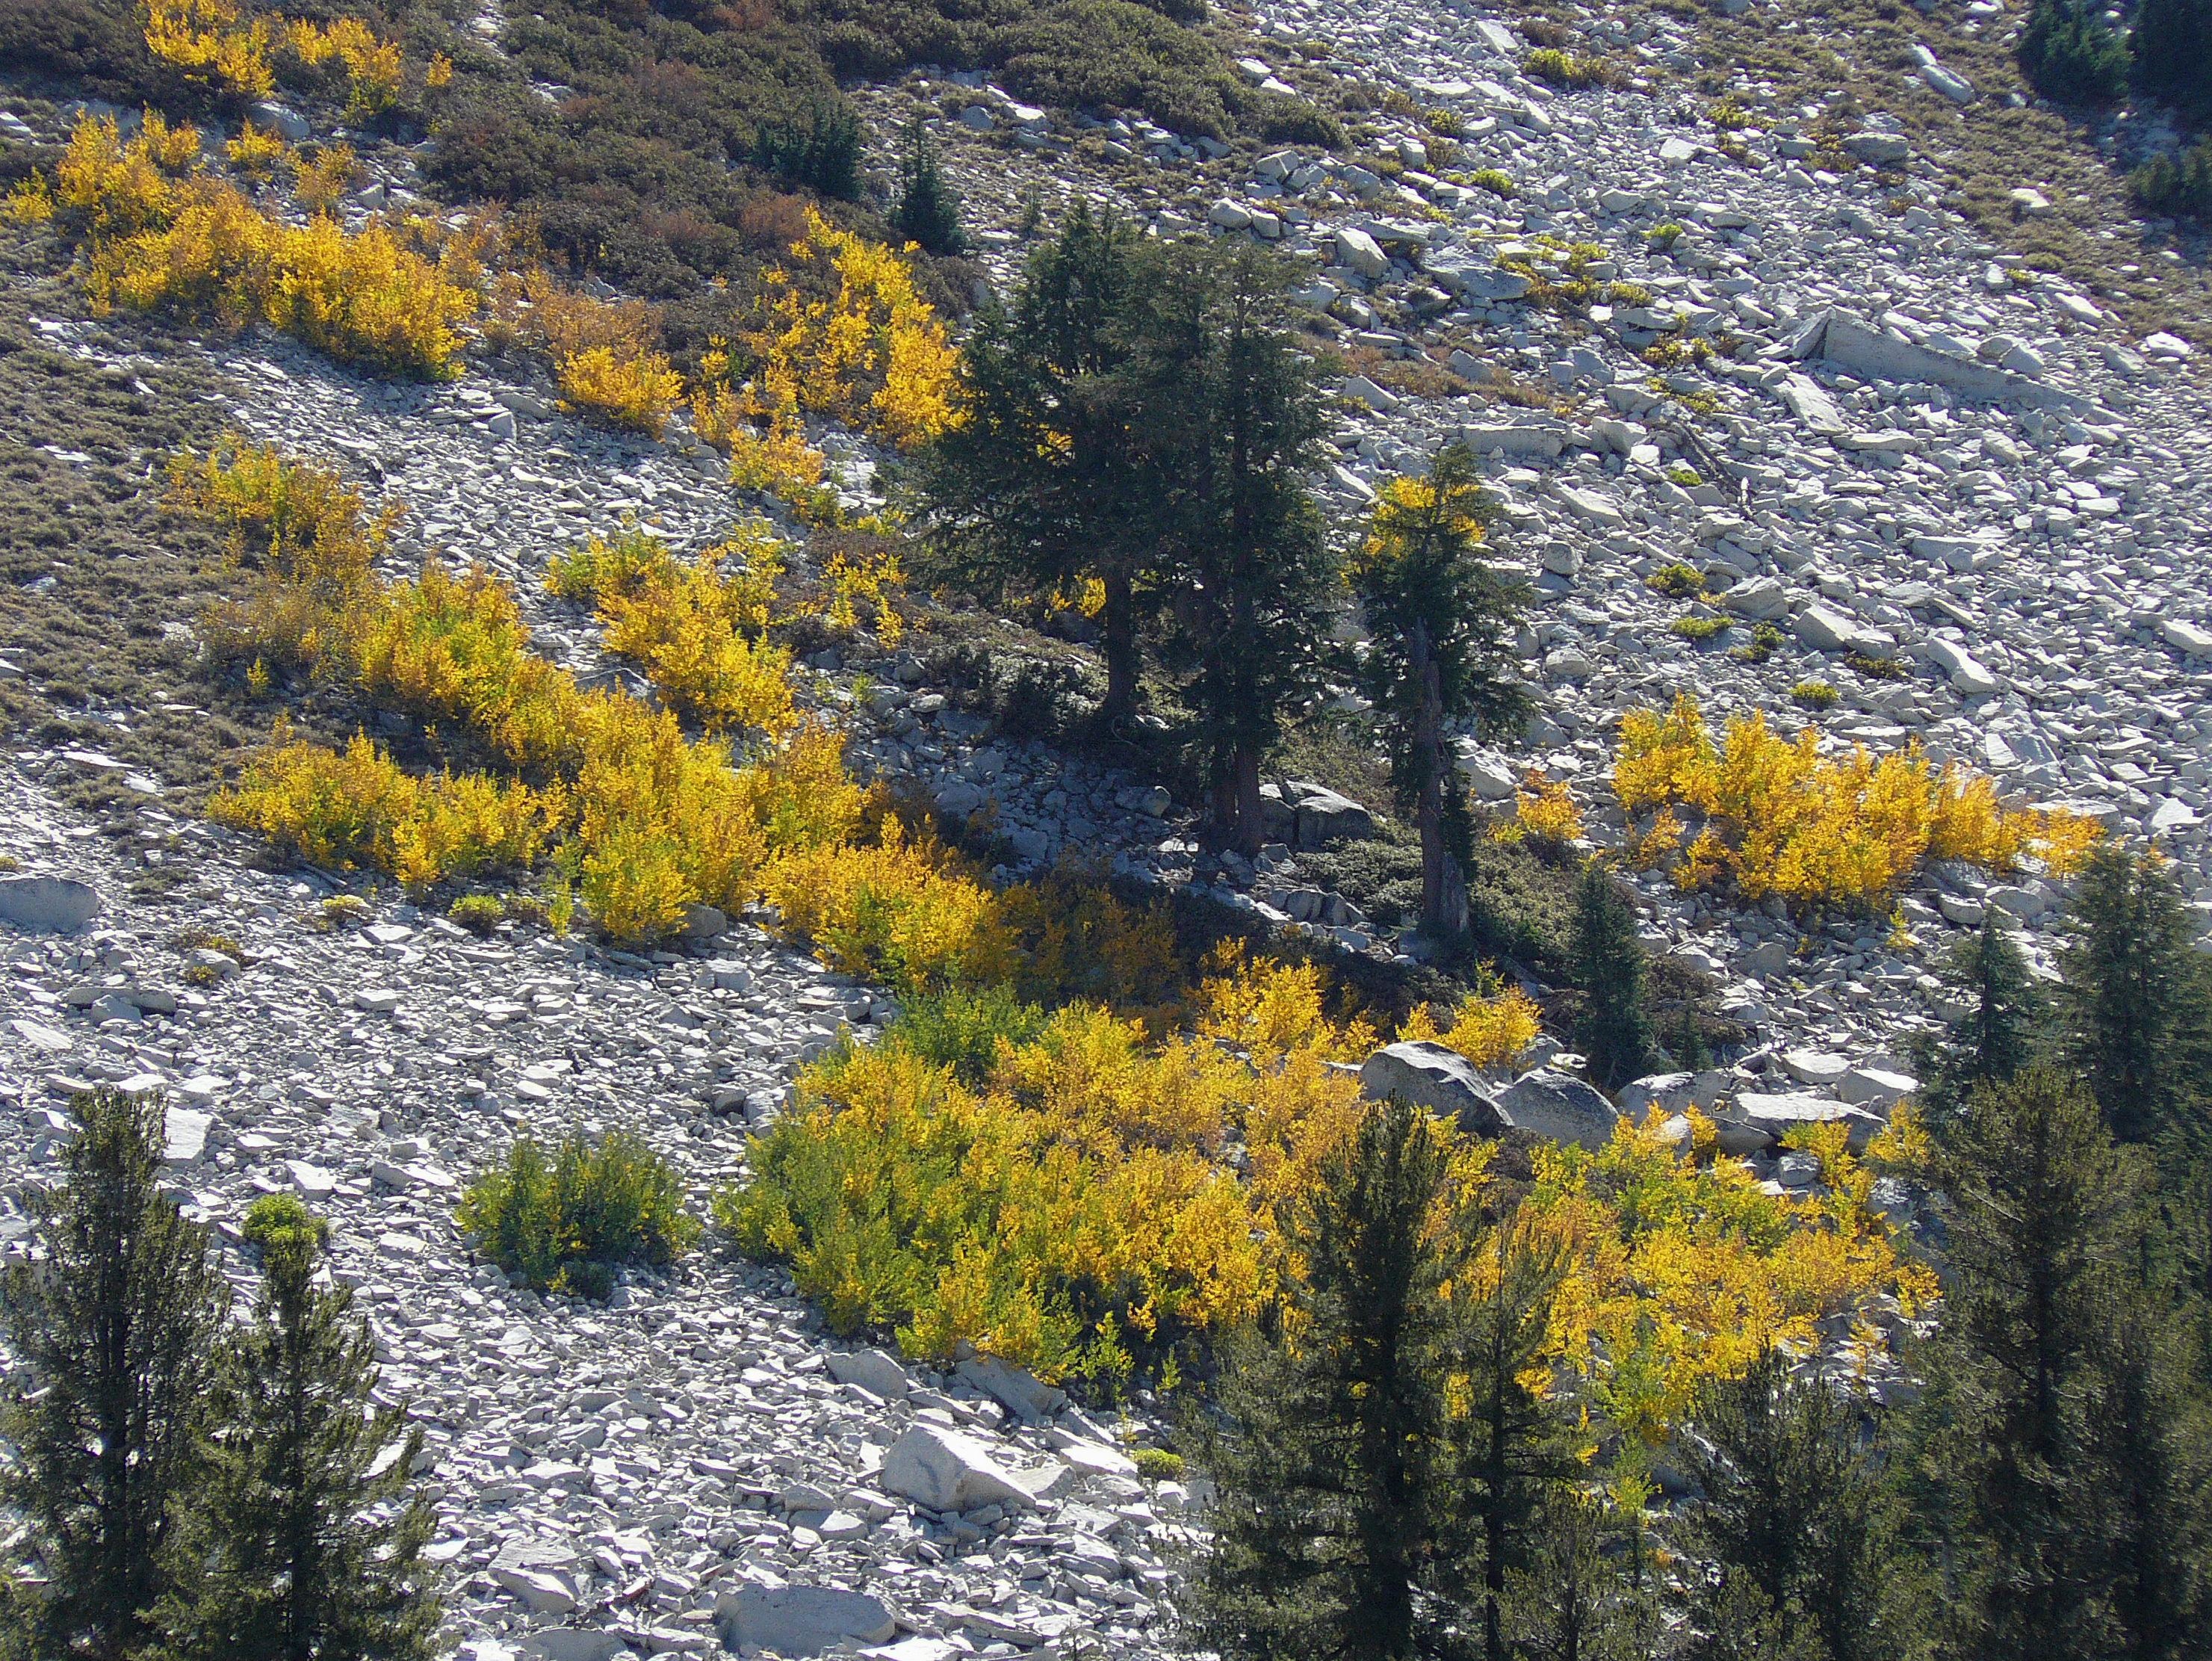
landscape, tree, forest, wilderness, mountain, plant, trail, leaf, flower, lake, valley, mountain range, stream, autumn, flora, season, ridge, wildflower, plateau, woodland, yosemitenationalpark, larch, ecosystem, joycecory, graniteformations, highsierras, tiogapassroad, califhwy120, tundra, biome, woody plant, mountainous landforms, temperate coniferous forest